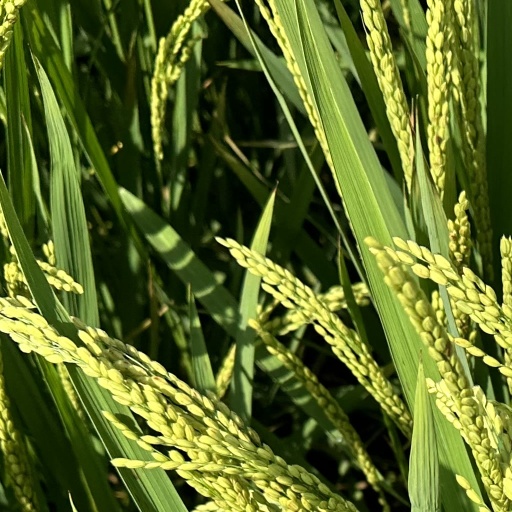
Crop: rice